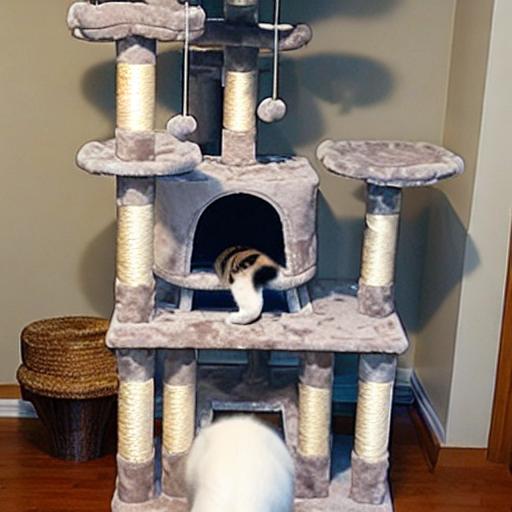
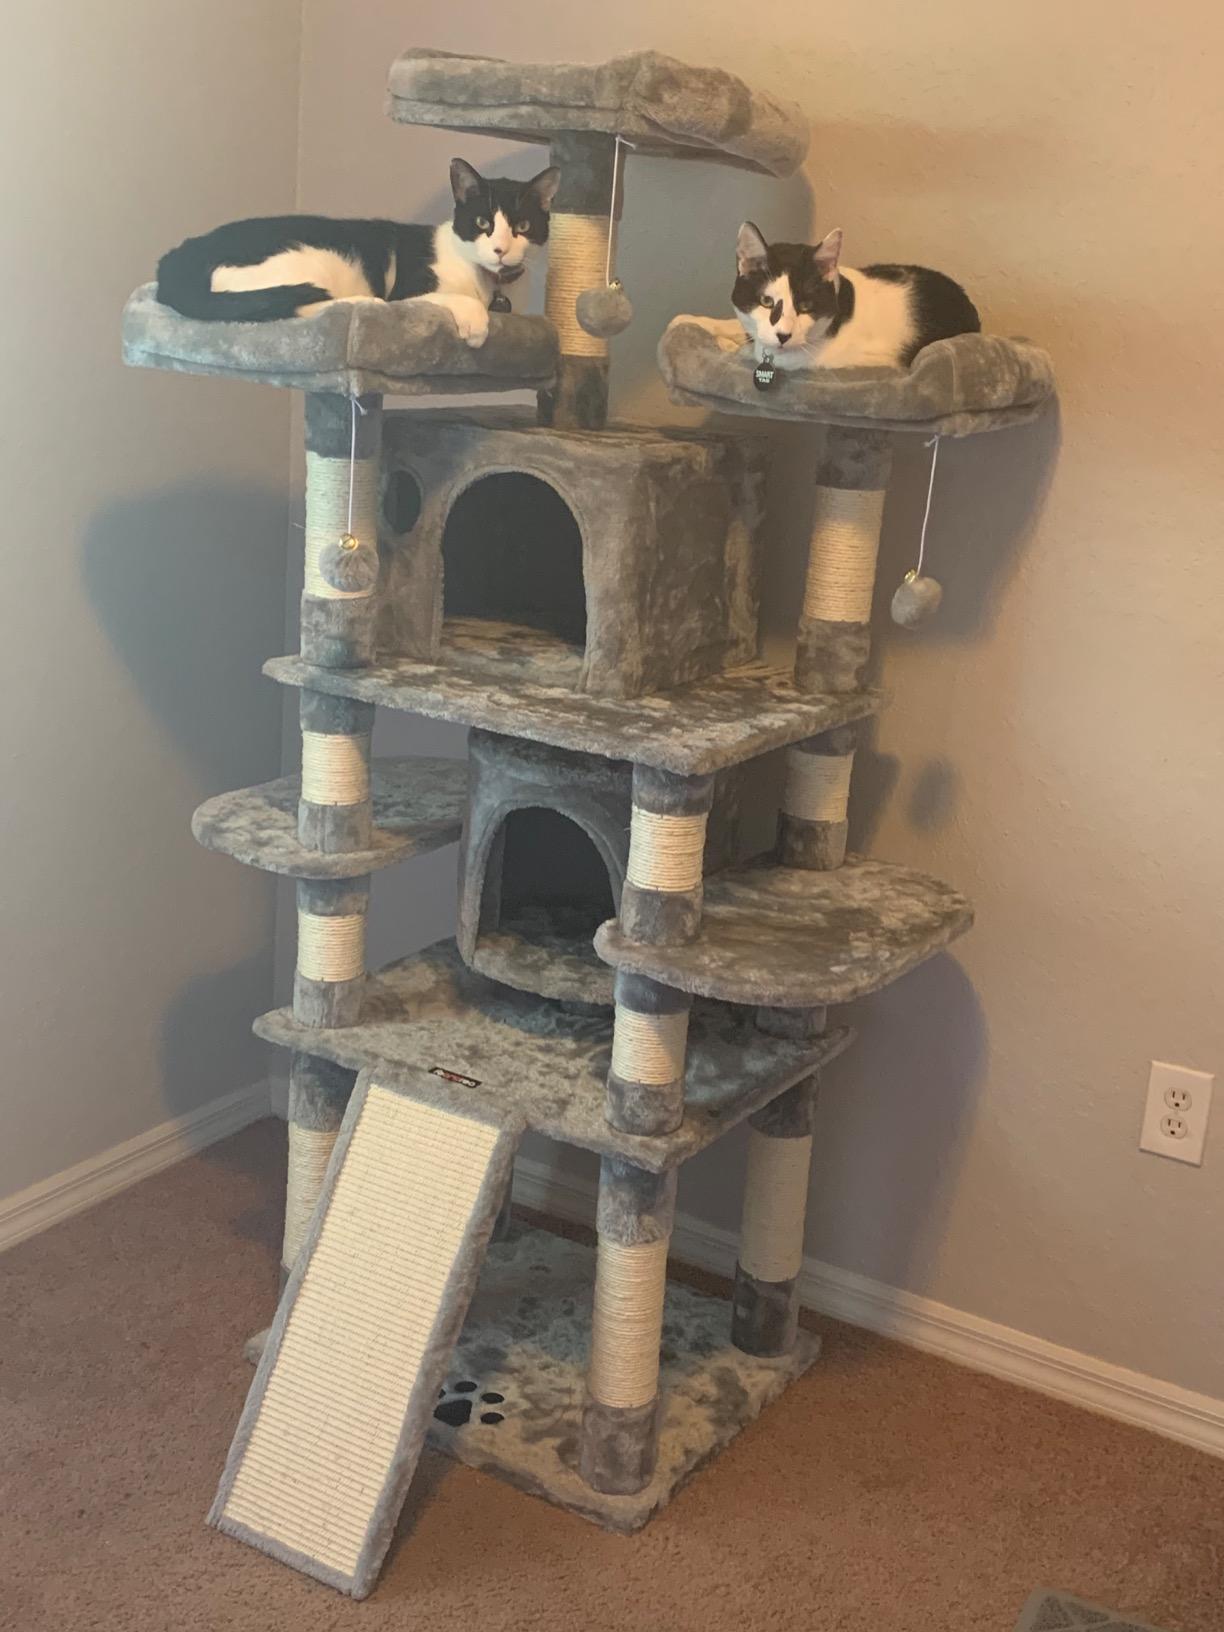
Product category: items_cat tree
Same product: no